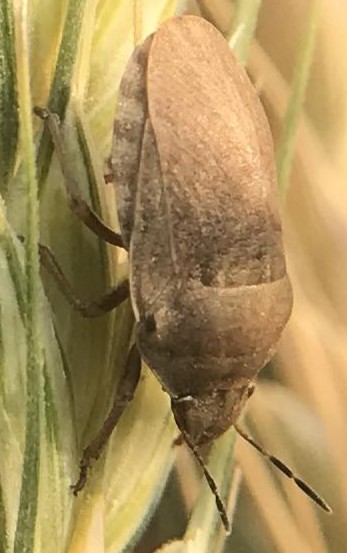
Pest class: occasional_pest